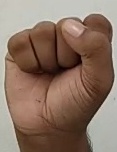
ASL sign: S